Freshwater acidification

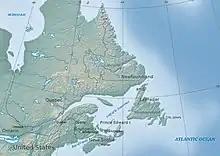
A map depicting Atlantic Canada.

The buffering capacity of ecosystems helps them resist changes in pH. The presence bicarbonate (HCO) and carbonate (CO) ions in freshwater systems can neutralize the income hydrogen ions (H).